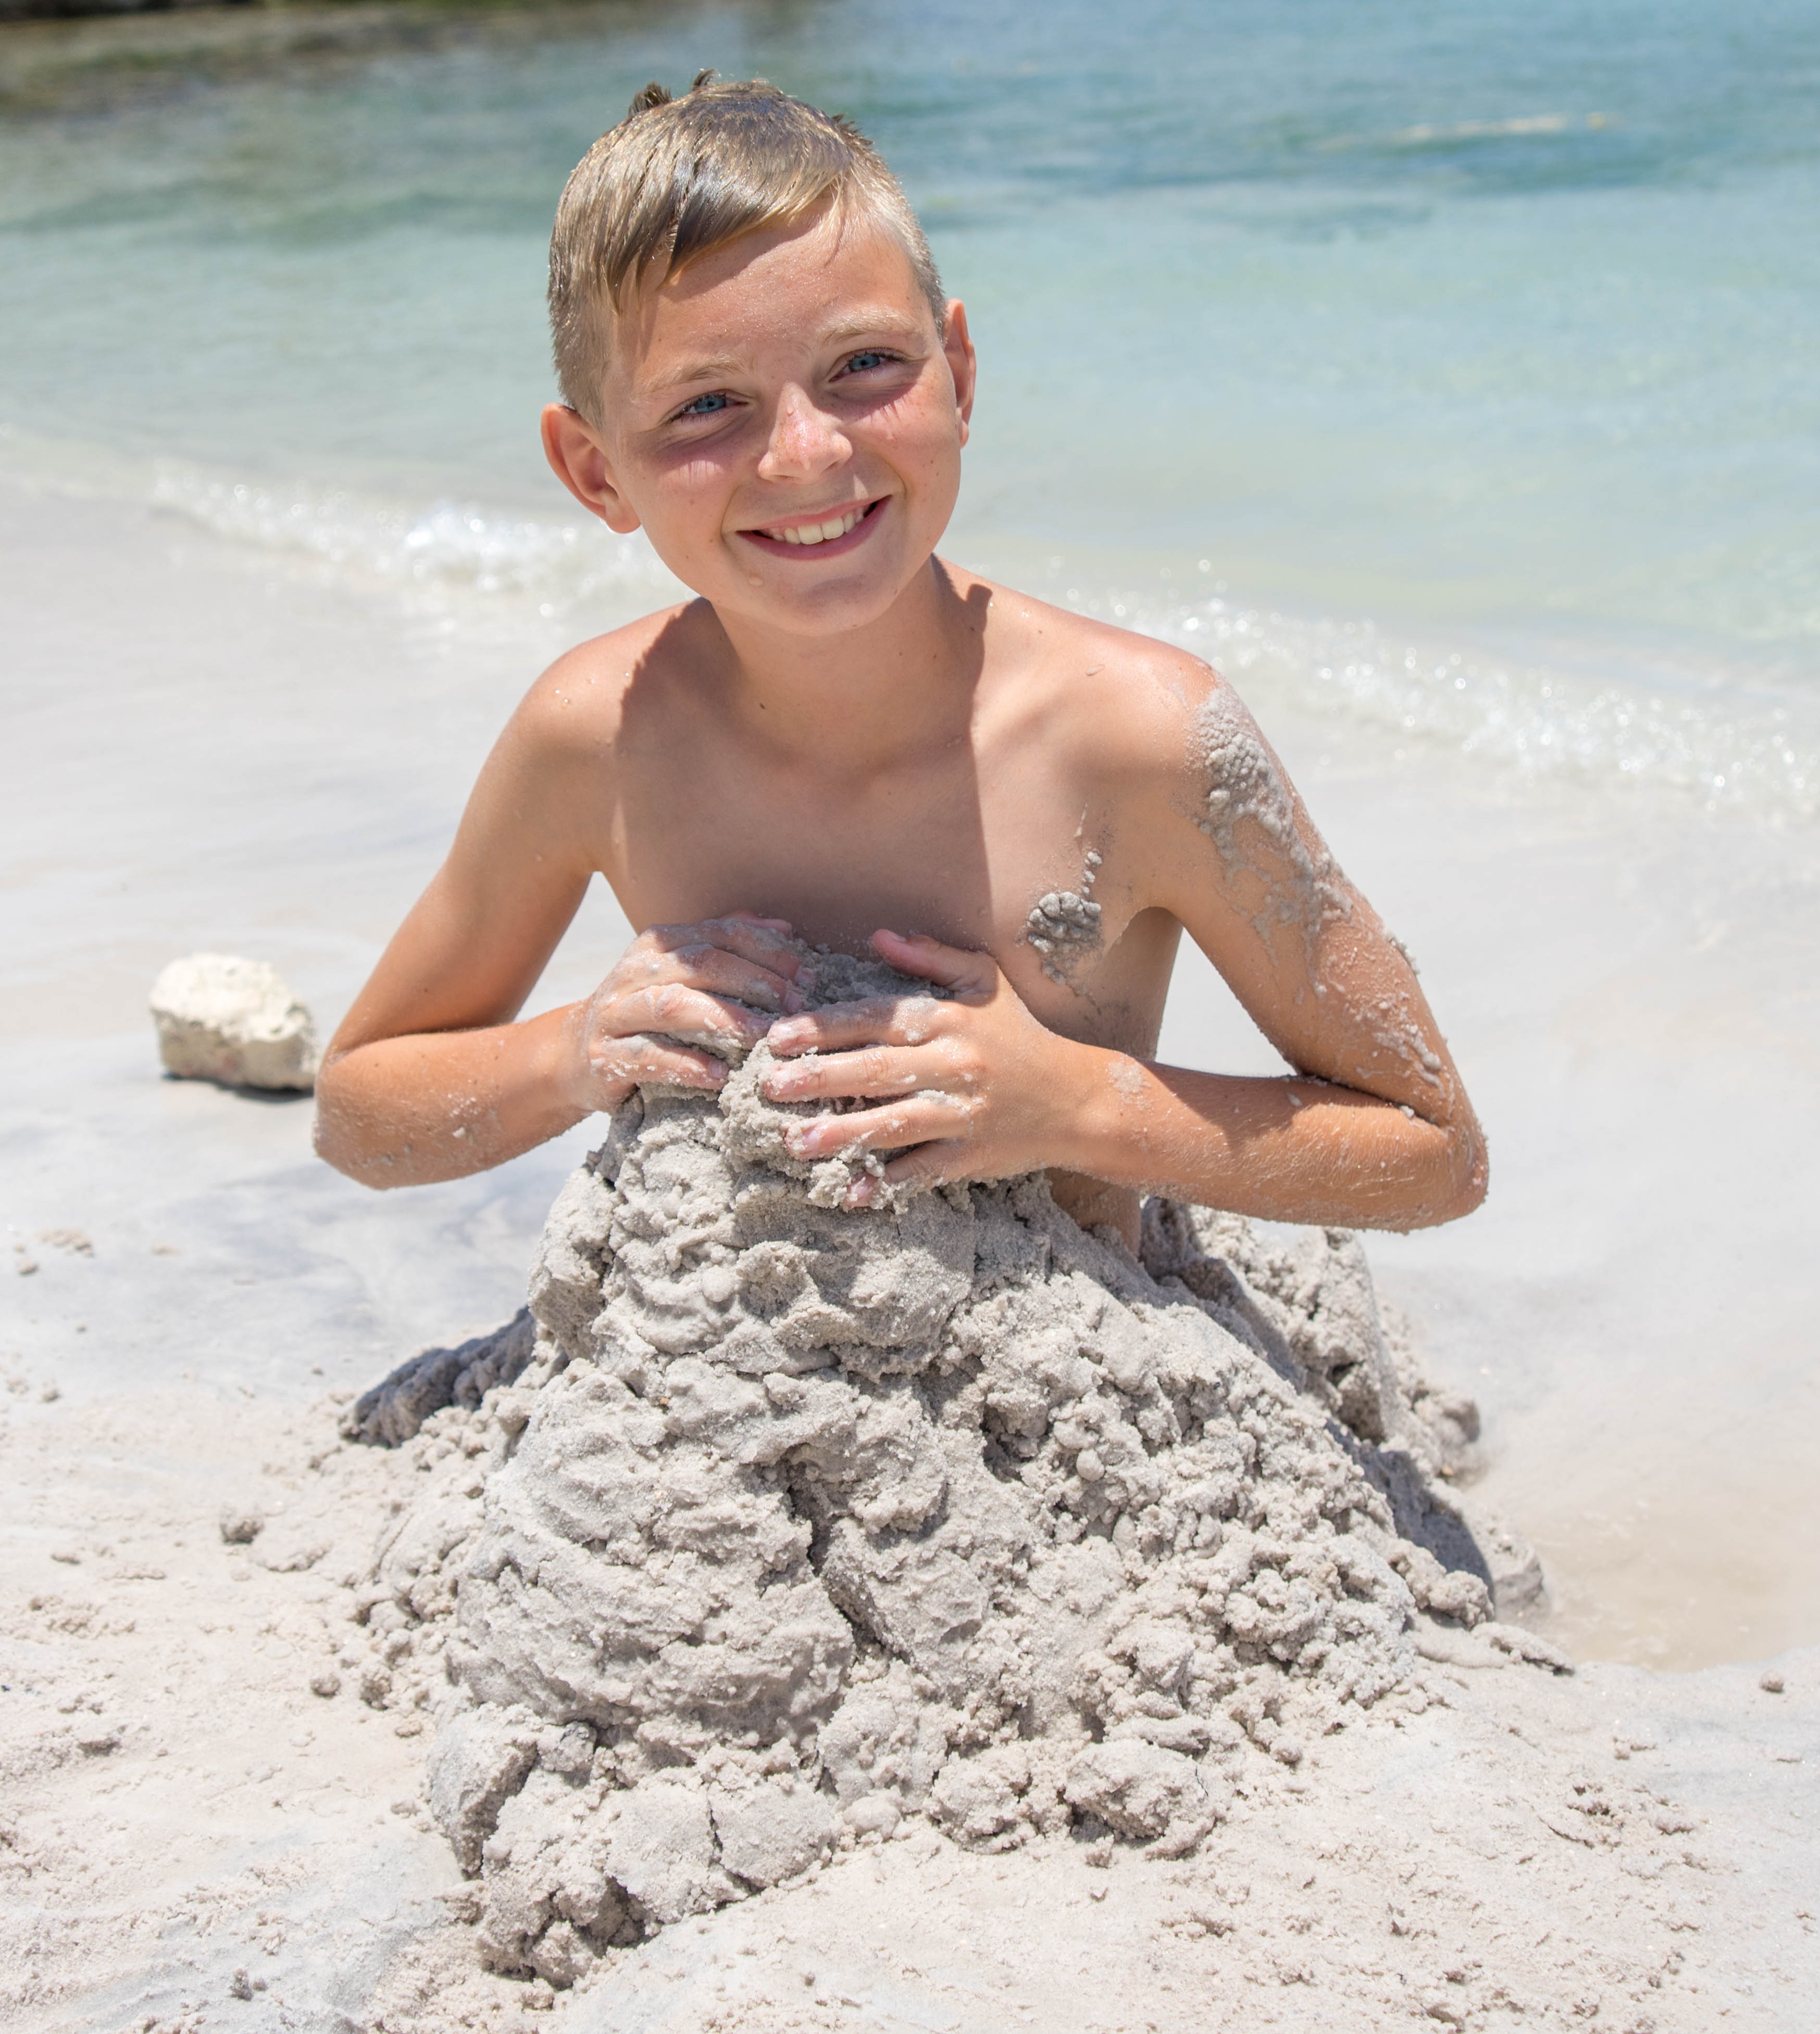
beach, sea, water, nature, outdoor, sand, person, people, sky, sun, shore, boy, summer, vacation, travel, leg, young, relax, tropical, mud, holiday, child, material, sunny, fun, happy, happiness, summer vacation, photo shoot, family vacation, human positions